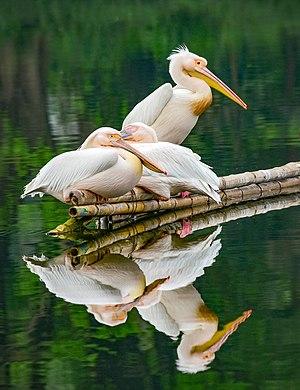
Le Pélican blanc est une espèce d'oiseaux de la famille des Pelecanidae.